White wine

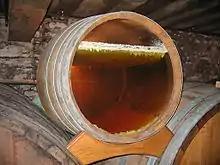
Aging vin jaune under a layer of yeast

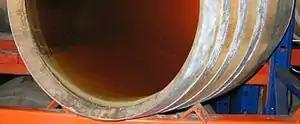
Deposit of lees at the bottom of a barrel

After fermentation all wine requires constant care to be fit for consumption. All of these practices before bottling are known as "élevage" or Maturing.